Amateur sports

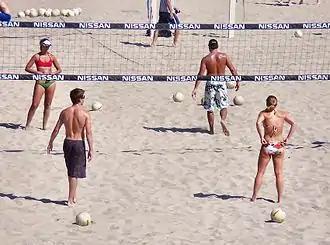
An amateur mixed doubles match of beach volleyball

Amateur sports are sports in which participants engage largely or entirely without remuneration. The distinction is made between amateur sporting participants and professional sporting participants, who are paid for the time they spend competing and training. In the majority of sports which feature professional players, the professionals will participate at a higher standard of play than amateur competitors, as they can train full-time without the stress of having another job. The majority of worldwide sporting participants are amateurs.